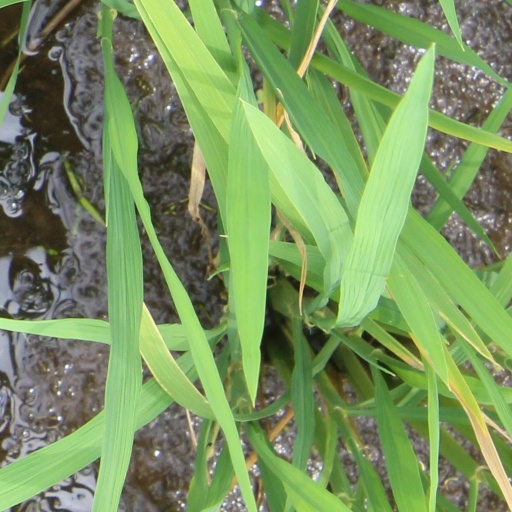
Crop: rice